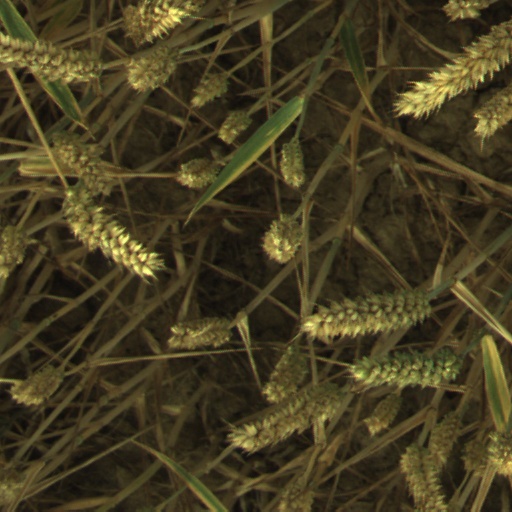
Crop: wheat